Los Angeles Times bombing

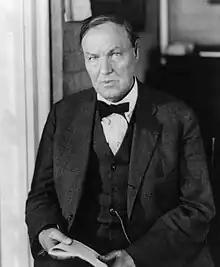
Clarence Darrow

The "Times" and law enforcement authorities announced that the perpetrators would be caught immediately, but weeks passed and no arrests were made. The City of Los Angeles posted a $25,000 reward for the capture of the bombers, and the M&M raised another $50,000.